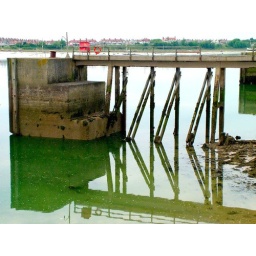
green water in walney channel